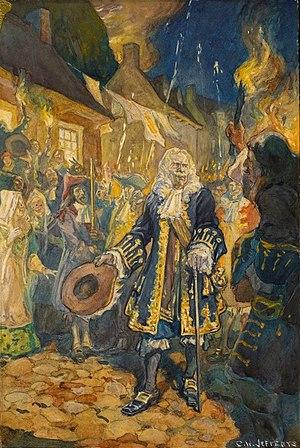
Frontenac revenant de France et arrivant à Québec en octobre 1689 après le massacre de Lachine et accueilli aux flambeaux par la population de la ville.
Le massacre de Lachine est l'événement durant lequel des colons de la Nouvelle-France furent massacrés par des Iroquois, le 5 août 1689 à Lachine. Le nombre de victimes est incertain. Louis de Buade de Frontenac rapporte 200 personnes tuées et 120 enlevées; des recherches historiques confirment 97 morts.